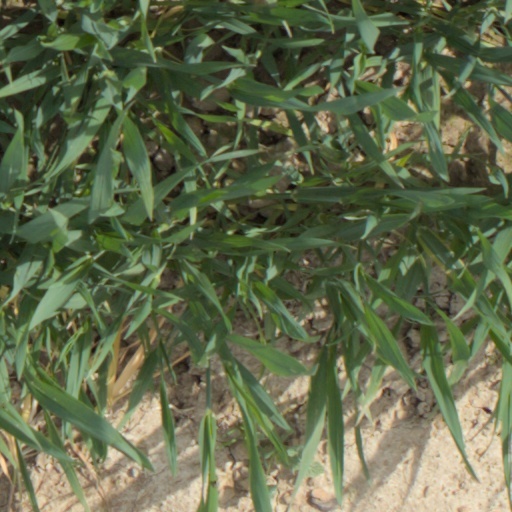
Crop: wheat